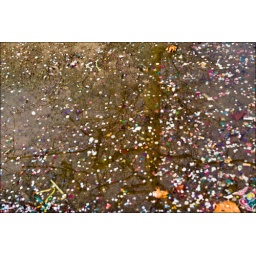
... is like a dead tree sank under dead leaves, cigarette butts and colorful confetti...